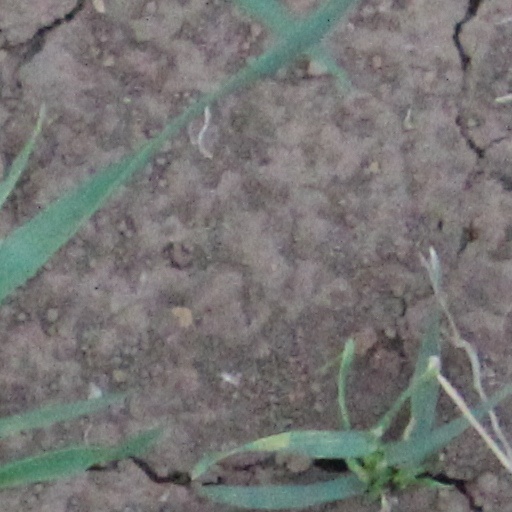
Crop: wheat